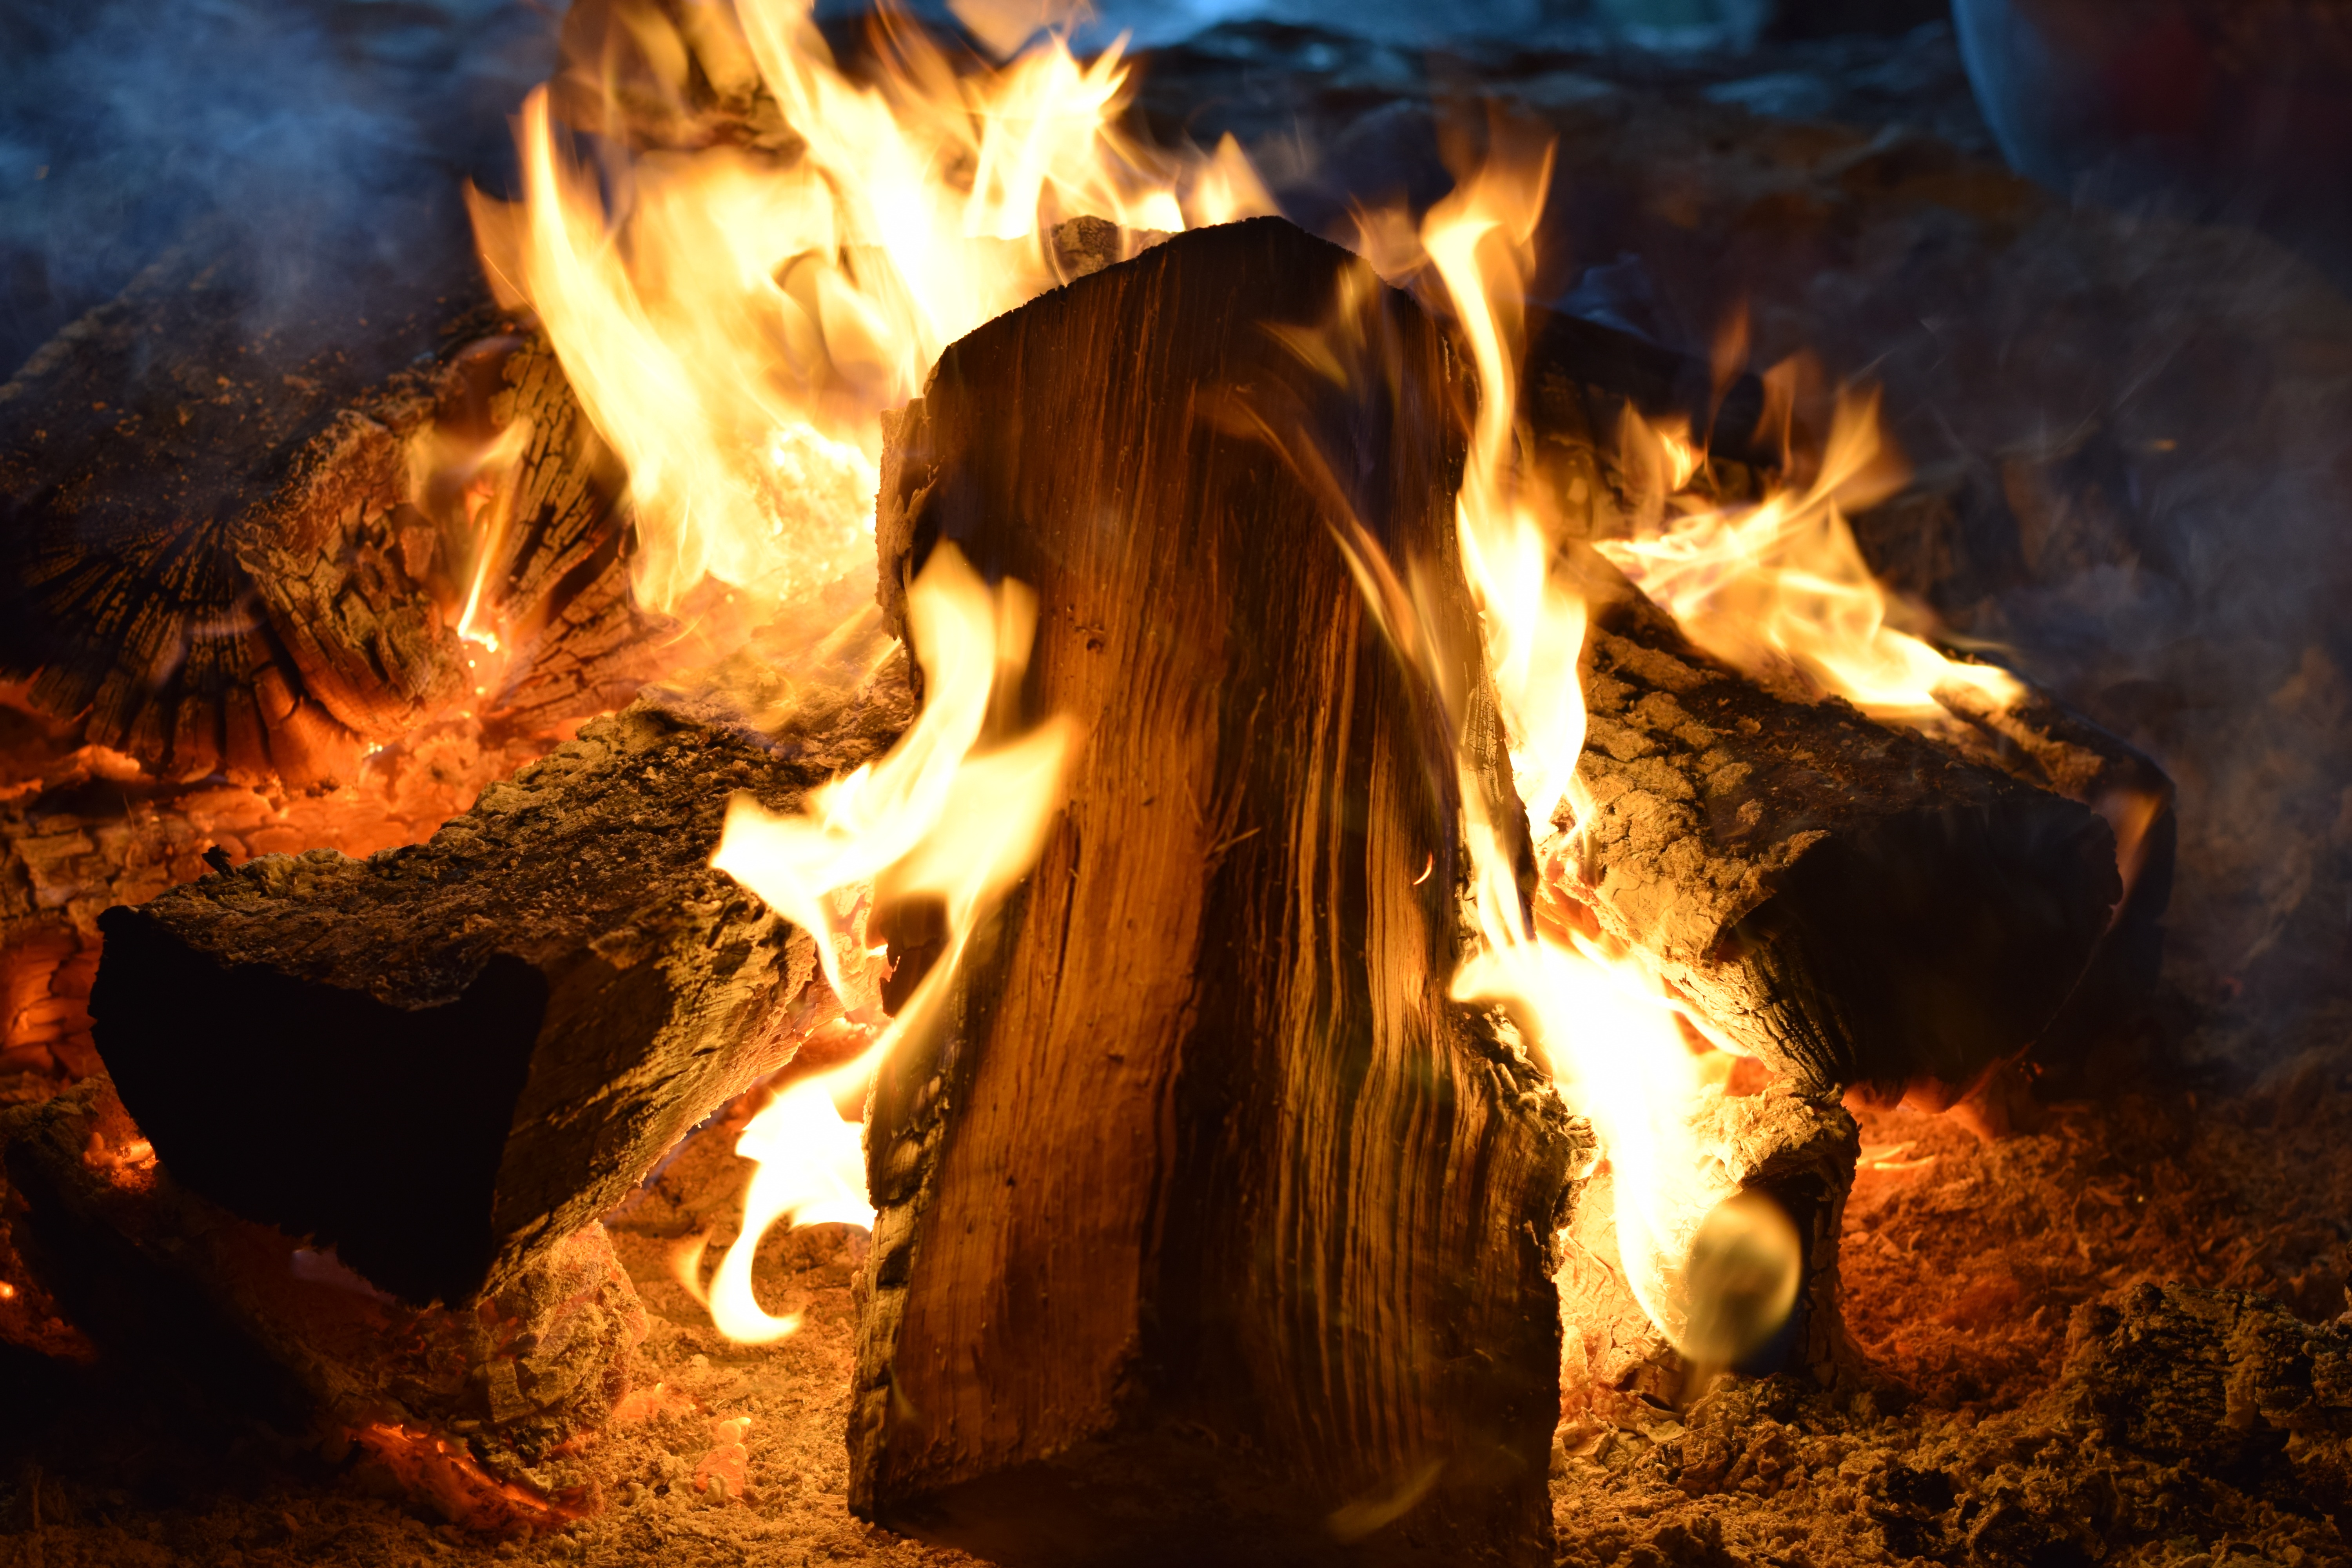
flame, fire, campfire, bonfire